Ulana Suprun

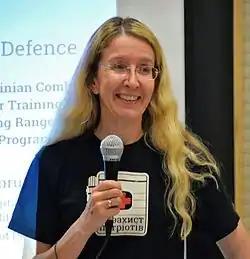
Suprun speaking in Toronto in 2015.

In 1995, Suprun began working at a women's medical imaging center in New York City. She left this position in 1999, after being named acting Director of Women's Imaging at Henry Ford Hospital in Detroit. In 2000, she returned to the New York medical imaging center when she became deputy chief physician-radiologist. Suprun later became deputy medical director and partner at the medical center. She left the position in 2009.